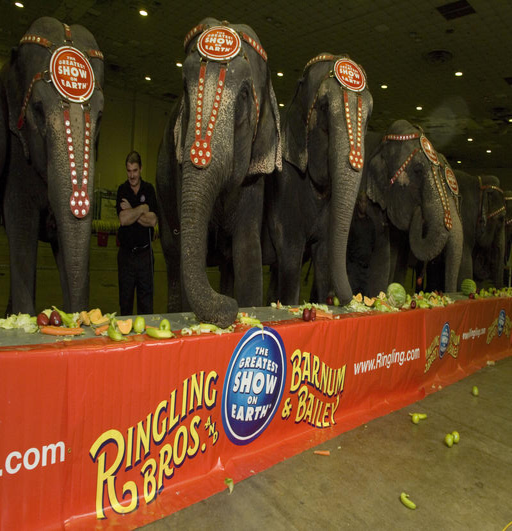
elephants that are part eat fruit and bread .